Highlands controversy of Northwest Scotland

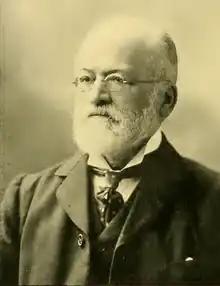
Charles Callaway

At that time the geological community in Britain had not formed a definite opinion on these matters but Murchison's view was the one that was to prevail at least for a time. Murchison held great prestige and Geikie was a persuasive writer and speaker who was well able to place the best possible gloss on Murchison's views, sometimes by writing favourable anonymous reviews of the two geologists' own publications. For example, Geike wrote a seemingly independent review of his and Murchison's 1861 map. So, the Murchison–Geikie view became orthodox.